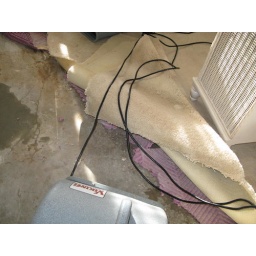
We had a leak in the floor and all the bedroom had to be redone. Next is my new bedroom.